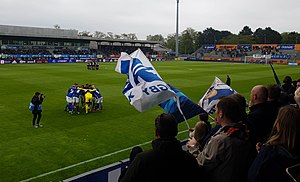
Lyngby Boldklub sæson 2018-19 / Turneringer / 1. division
Lyngby Boldklubs spillere øjeblikke inden den første af to play-off kampe mod Vendsyssel FF fløjtes i gang
Lyngby Boldklub sæson 2018-19 er Lyngby Boldklubs 15. sæson i den næstbedste danske fodboldrække 1. division, og den 97. som fodboldklub. Udover 1. division deltog klubben i DBU Pokalen. Foruden at have et hold i 1. division har Lyngby Boldklub yderligere senior hold i Reserveligaen, Sjælland Serie 2 og Sjælland Serie 4.